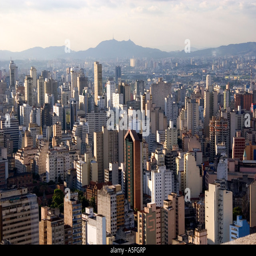
a view from atop the building